Scarsdale High School

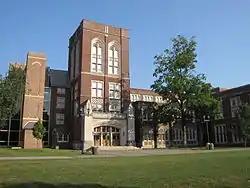
Scarsdale High School from the Brewster Road entrance

Scarsdale High School (SHS) is a four-year public high school in Scarsdale, New York, United States, a coterminous town and village in Westchester County, New York. It is a part of the Scarsdale Union Free School District.